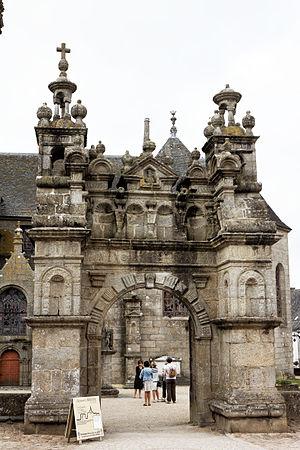
Une lanterne est une construction polygonale, à claire-voie, qui, parce qu'au sommet de l'édifice, en constitue un éclairage. On parle dans le cas d'une petite lanterne de « lanternon » ou de « lanterneau ». Le lanternon est une structure de plan carré ou rectangulaire, percée de fenêtres, de forme plutôt élancée, tandis que le lanterneau est d'une forme basse formant la partie supérieure d'un comble et qui assure l'éclairage ou l'aération.